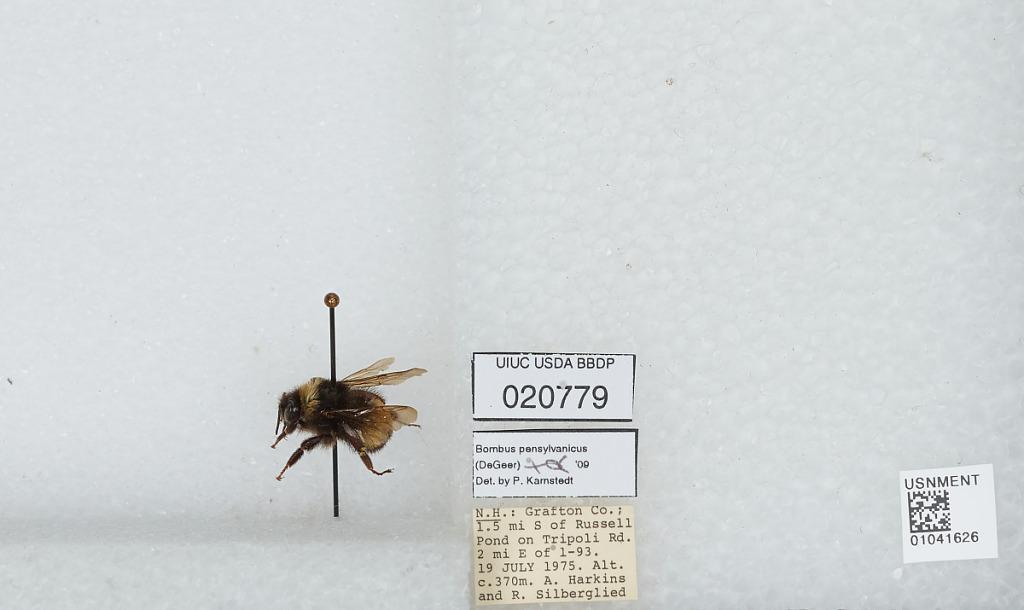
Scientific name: Bombus sp.
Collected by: A. Harkins & R. Silberglied
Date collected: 1975-7-19
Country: United States
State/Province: New Hampshire
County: Grafton
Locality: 1.5 miles South of Russell Pond on Tripoli Road, 2 miles East of I-93
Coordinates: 43.995, -71.6433
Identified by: Karnstedt, P.